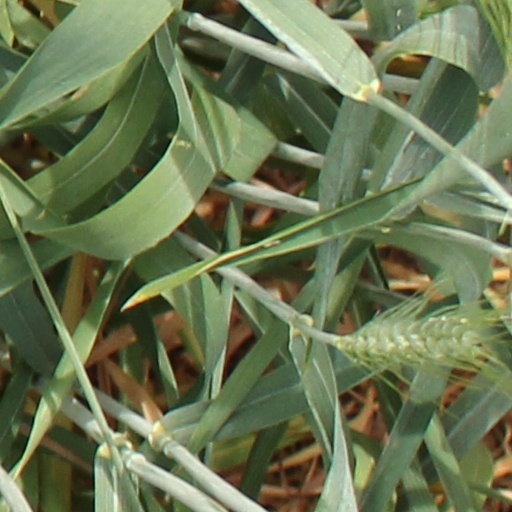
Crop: wheat